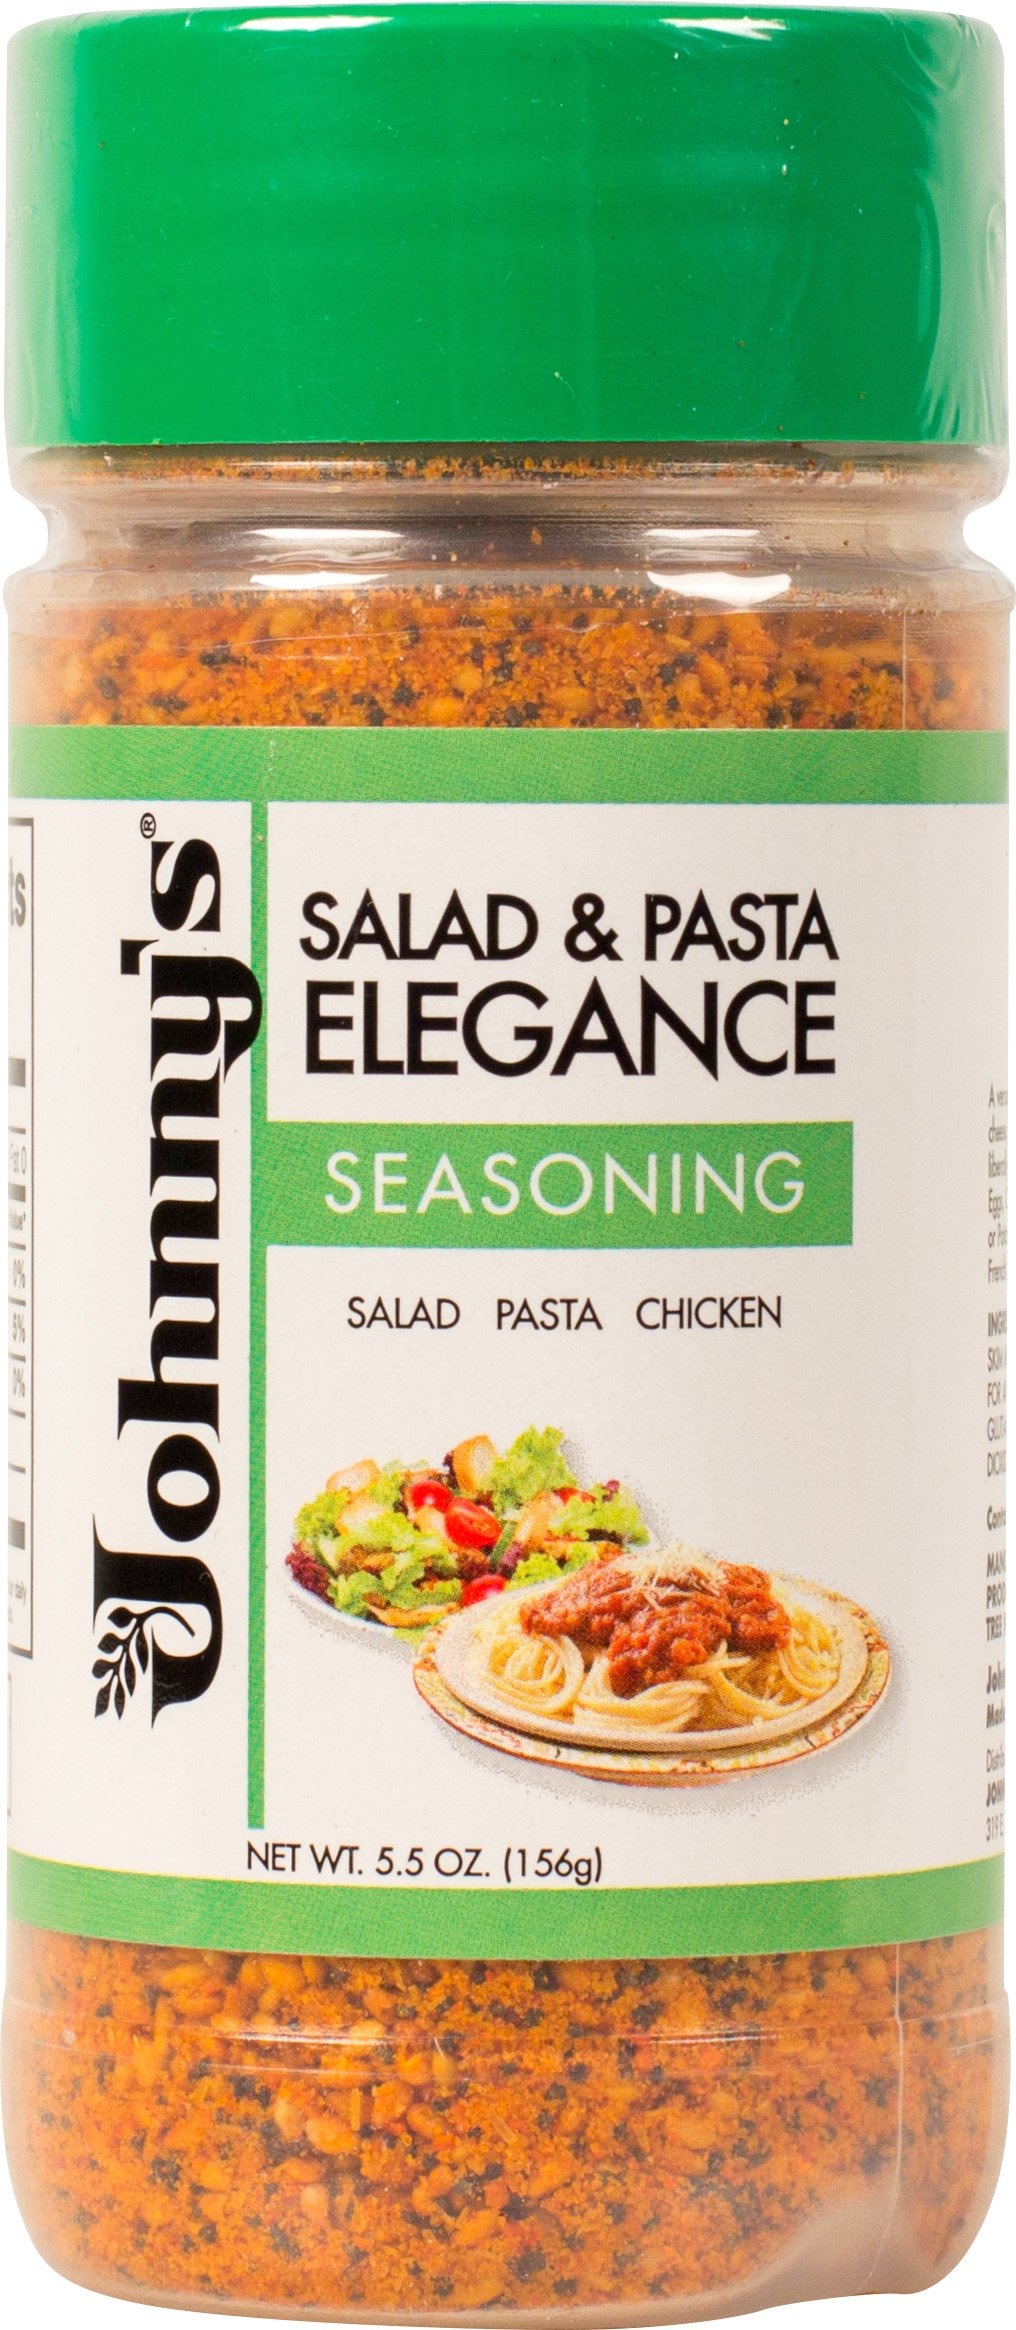
Item Name: Johnny's Salad and Pasta Elegance, 5.5 Ounce
Bullet Point 1: Savory flavor of aged parmesan cheese, paprika and garlic
Bullet Point 2: Shake on eggs, cottage cheese, and potato or pasta salads
Bullet Point 3: Toss with pasta, rice or potatoes
Bullet Point 4: Available in 2.75 And 5.5
Value: 5.5
Unit: ounce

Price: 18.99